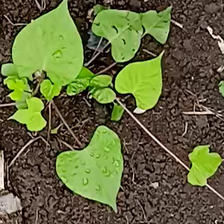
Weed species: Obscure_morning _glory(Ipomoea obscura)